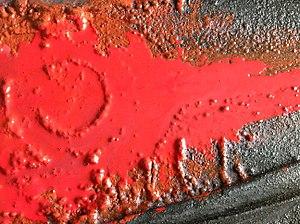
Jiménez-Balaguer Détail 2013 Español: Jiménez-Balaguer Detalle 2013 Català: Jiménez-Balaguer Detall 2013
Le « Retard Art » ou «Retardisme » regroupe les tendances artistiques abstraites et gestuelles qui se sont manifestées en Europe, plus particulièrement en France, en Espagne, en Italie, en Allemagne, au Benelux, en Autriche et en Suisse dans la période de l'après-guerre :